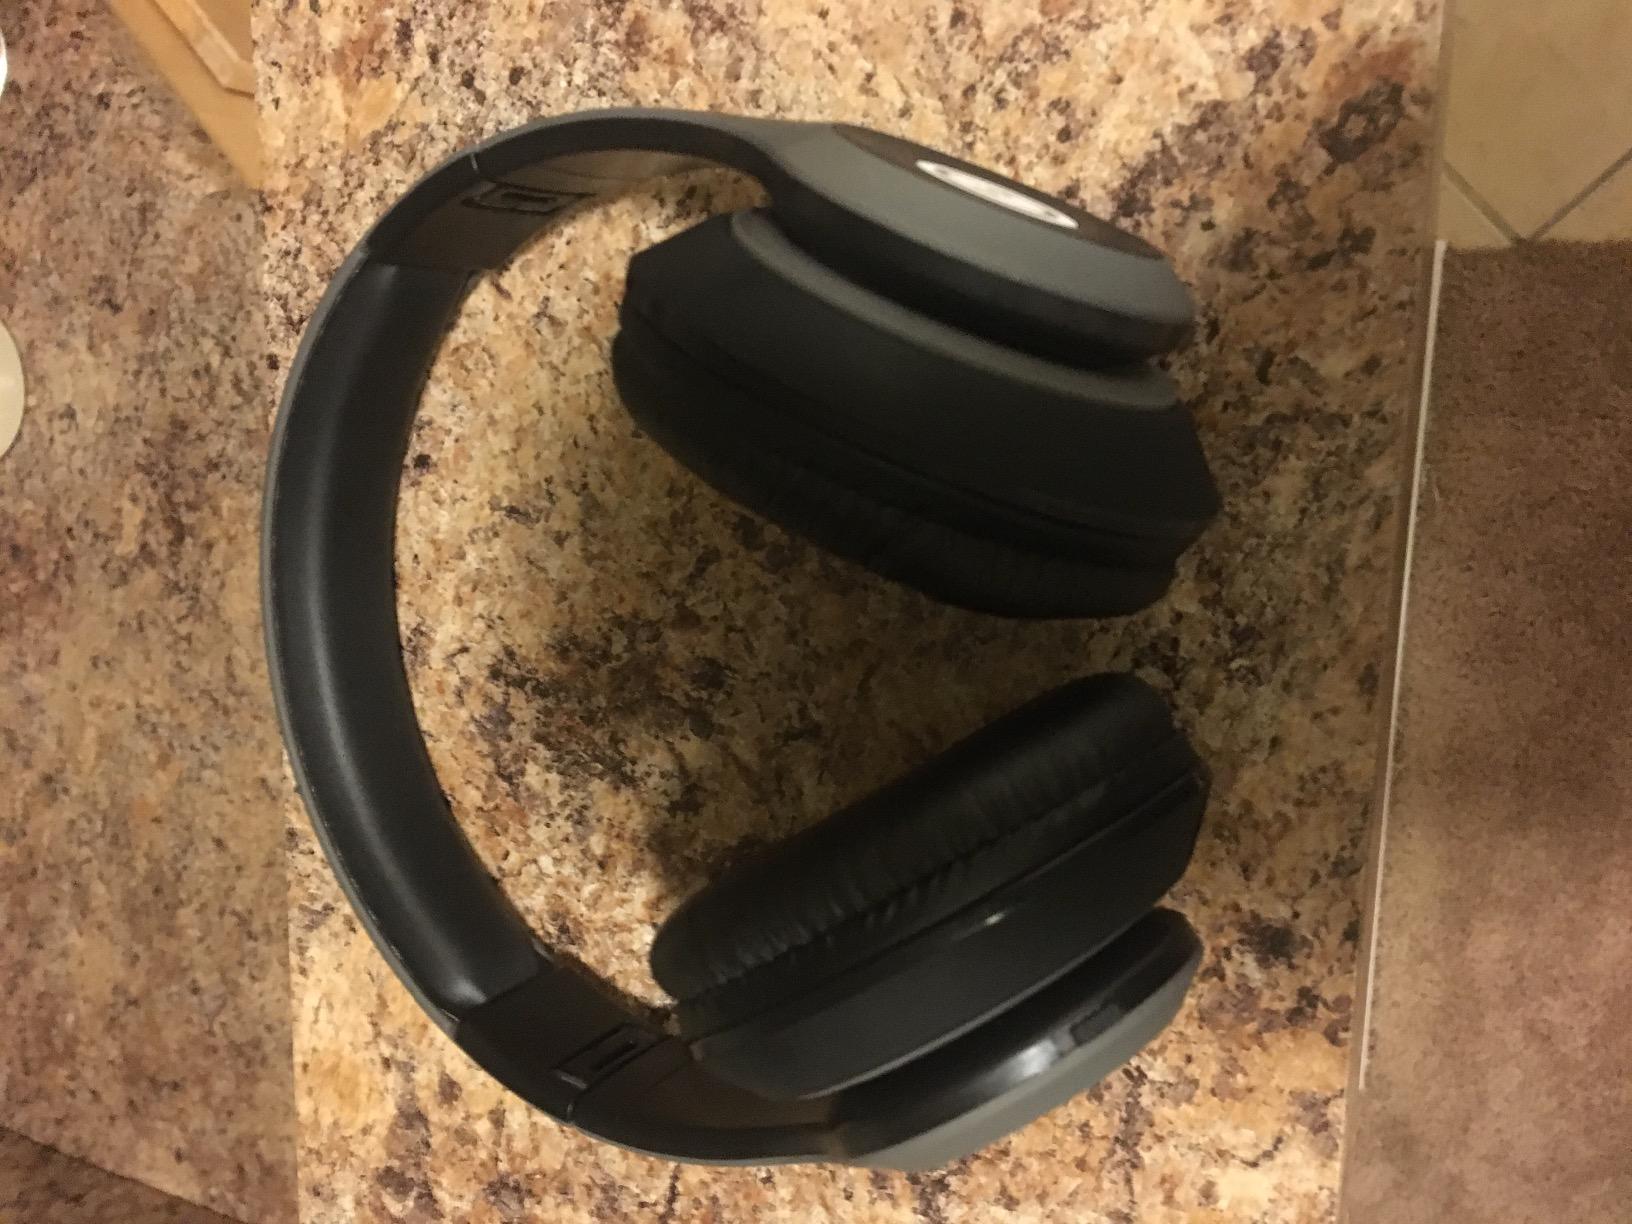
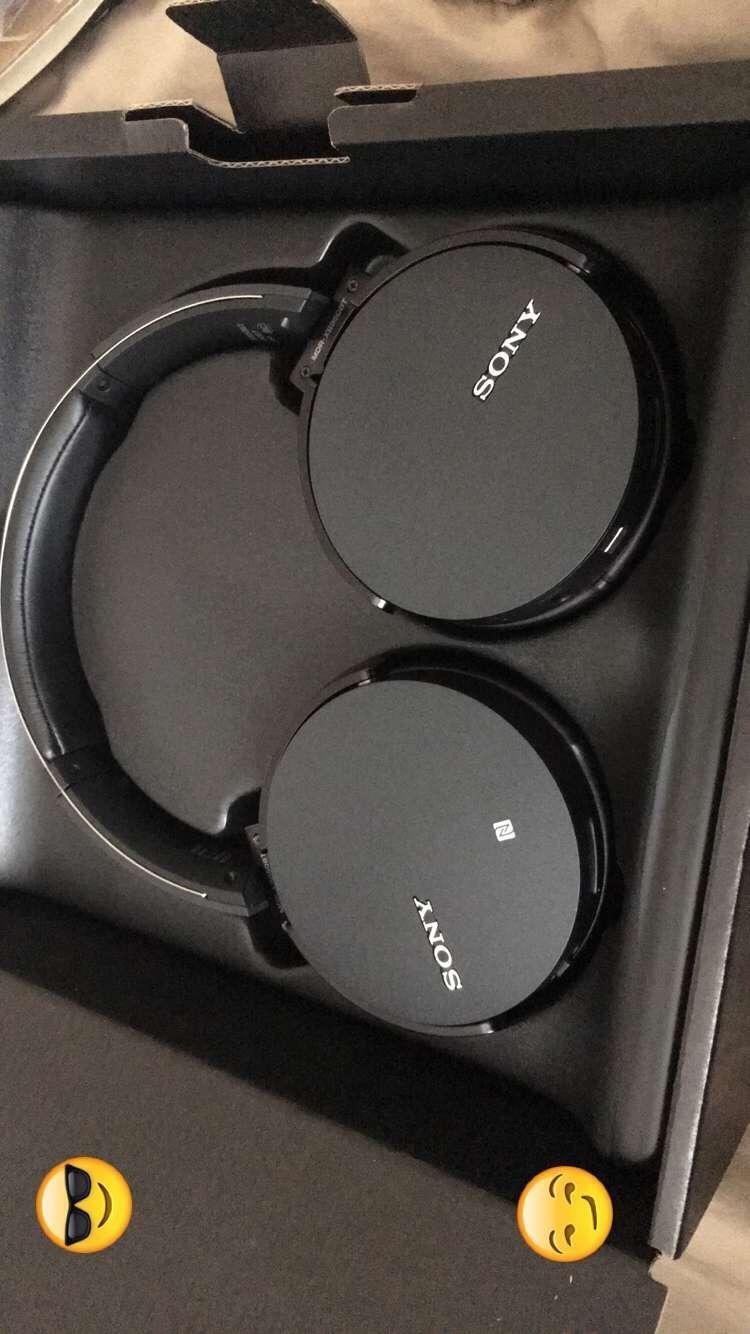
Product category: headphones
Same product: no